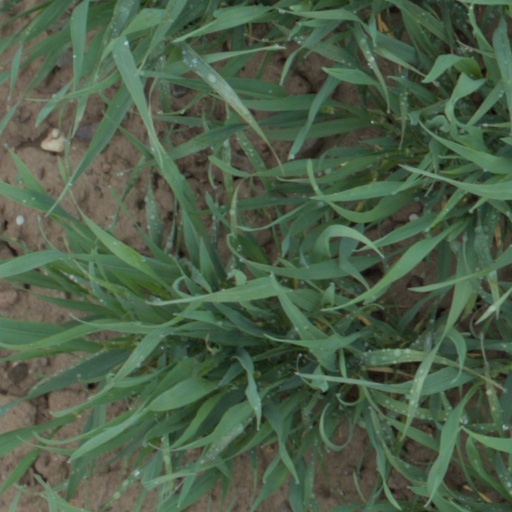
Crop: wheat